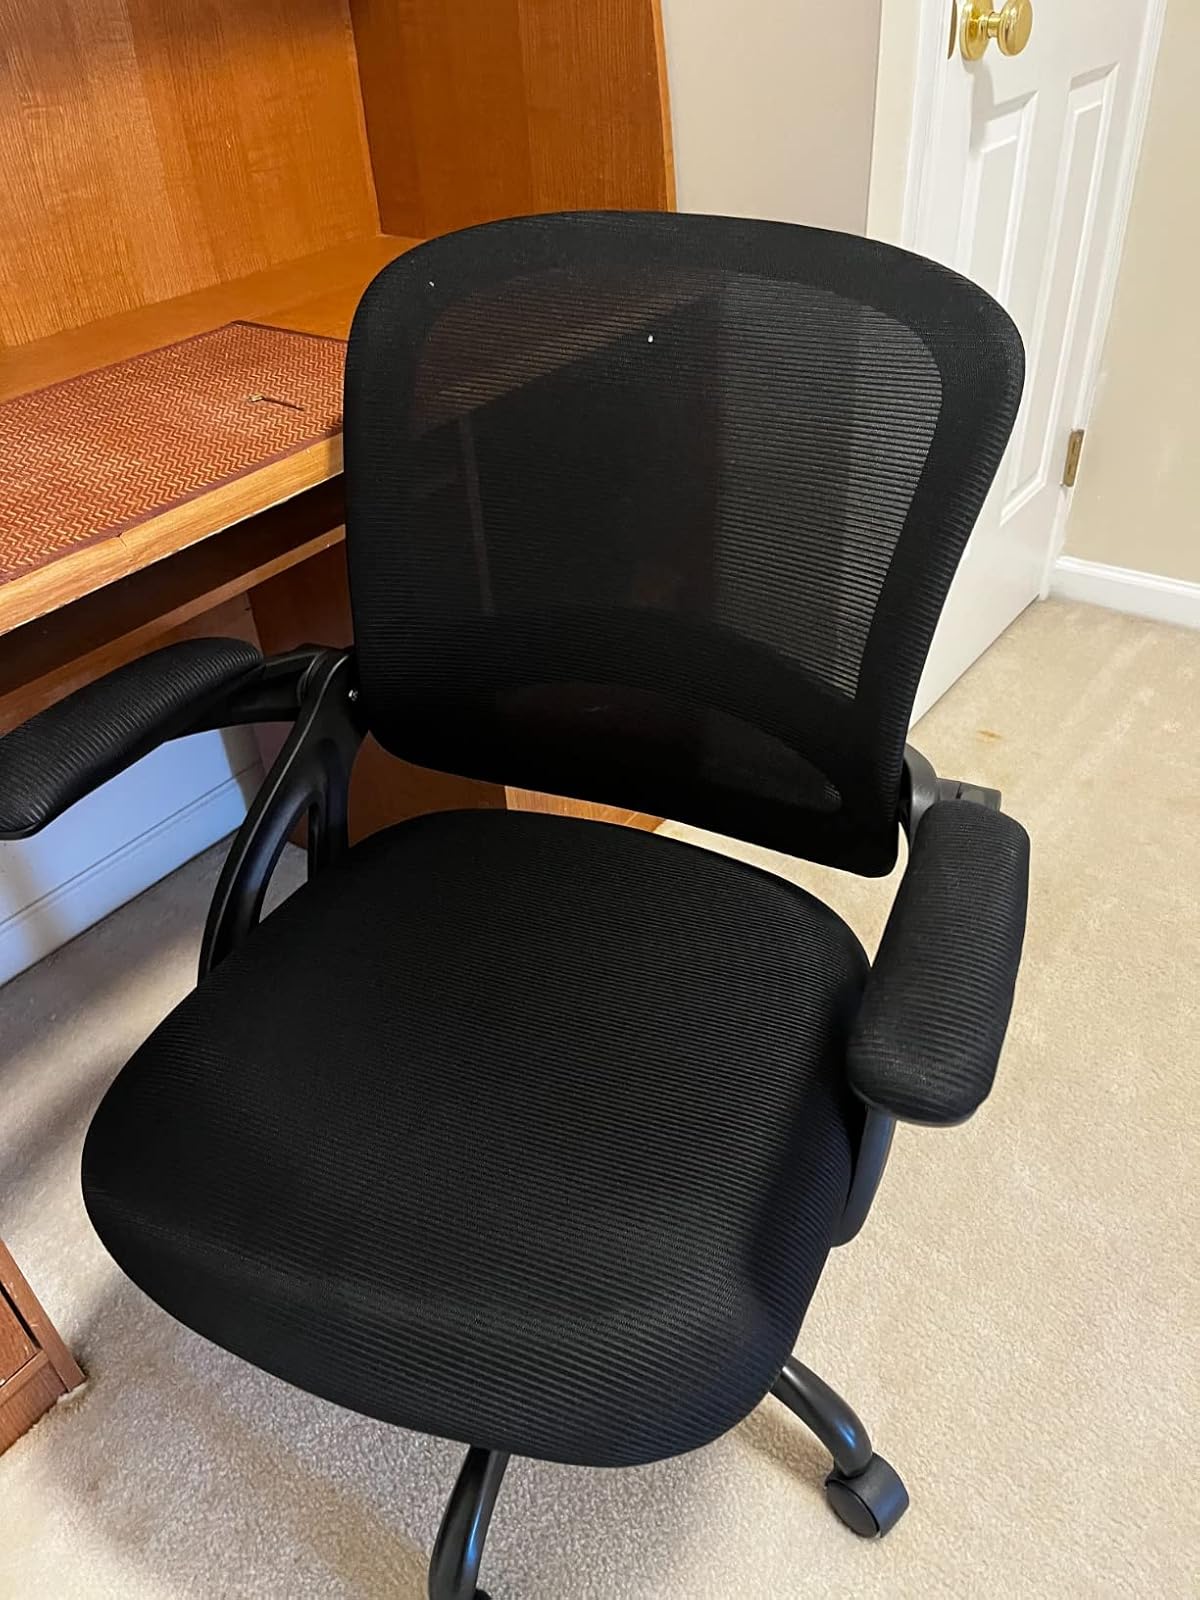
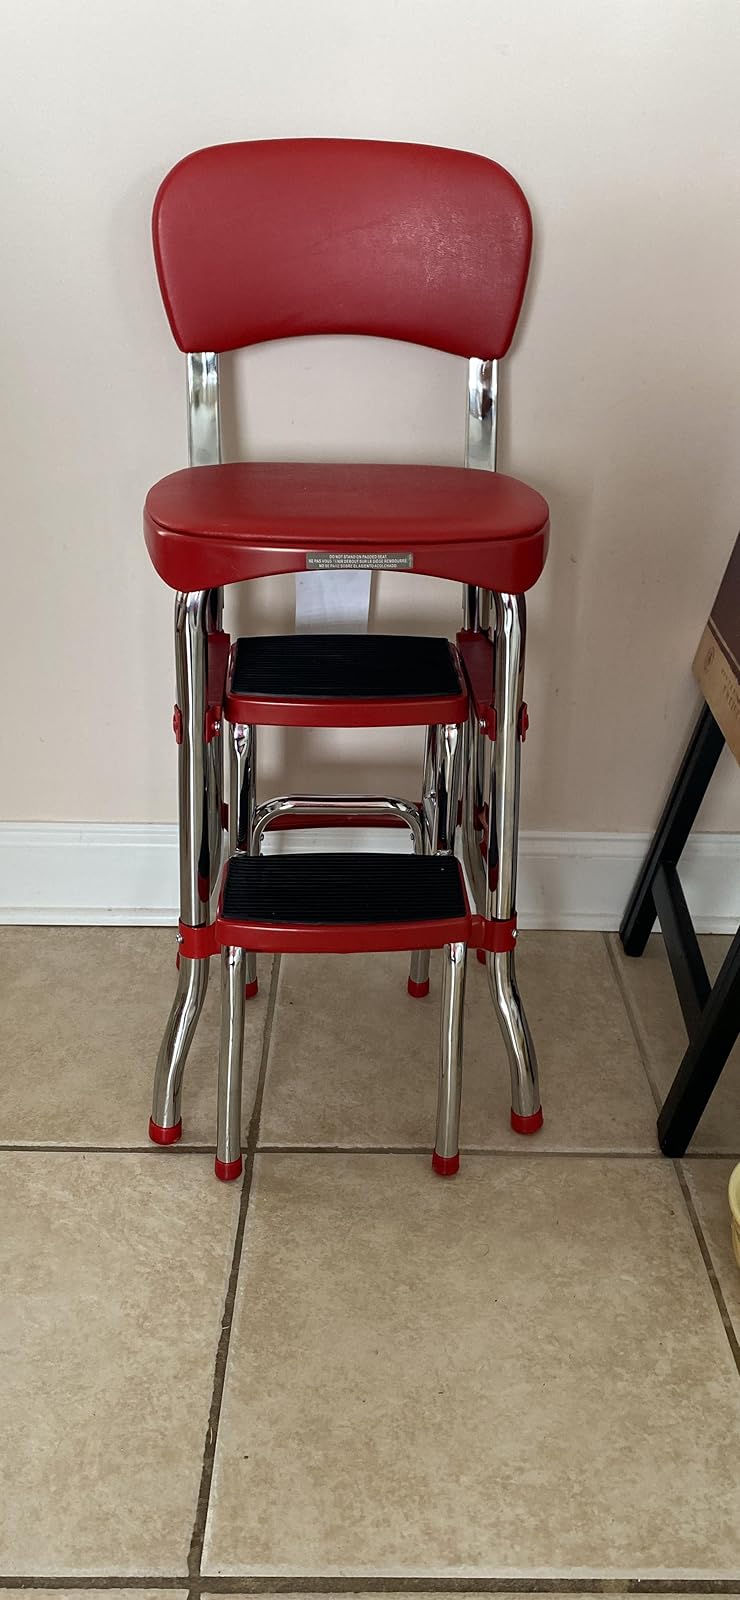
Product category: items_chair
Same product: no